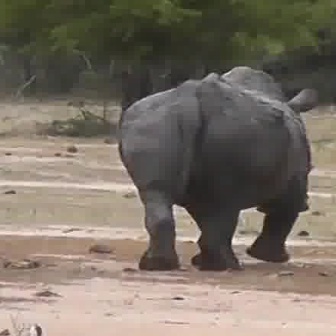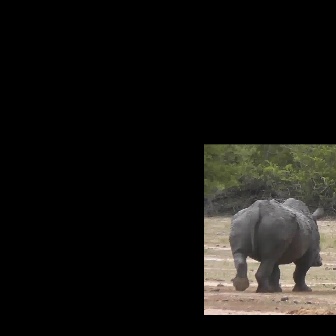
  Please identify the target specified by the bounding box [114,63,322,272] in the first image and locate it in the second image. Return the coordinates in [x_min,y_min,x_max,y_max] format.
Answer: [227,197,324,293]